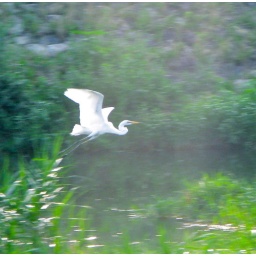
An egret took off suddenly while I was walking along the river in the evening.